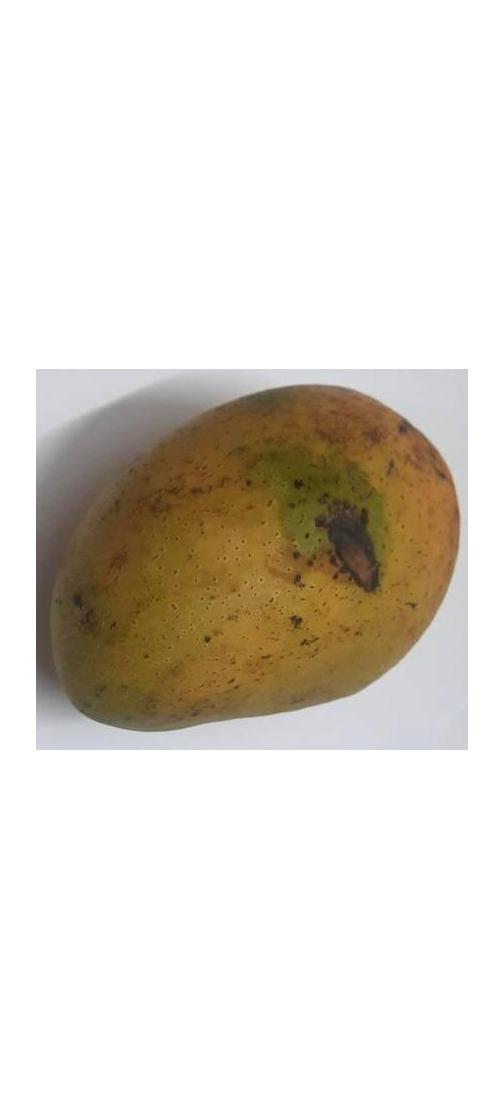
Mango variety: Ashshina Classic